O'Shea's Drayton Cottage

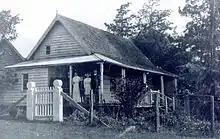
The O'Shea Family house at Drayton, Queensland. Photo taken around 1911

O'Shea's Drayton Cottage is a small, low-set, single-storey timber and tin house with a short-ridge roof with back verandah and L-shaped front verandah. Built originally about 1874 as a two-room dwelling and enlarged to four rooms this property is less than a kilometre from Drayton on the Drayton Warwick road.